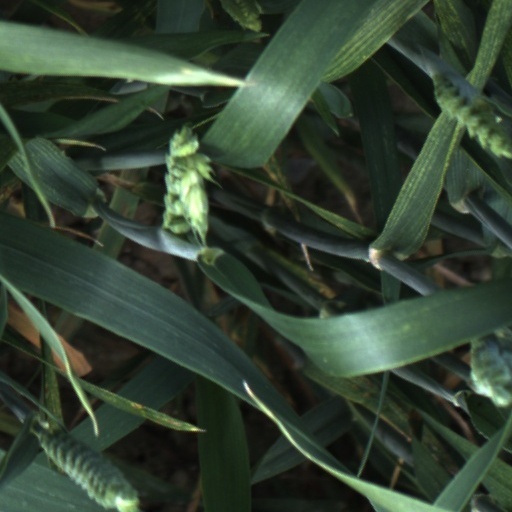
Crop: wheat